No Surrender (2008)

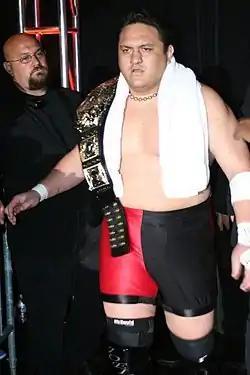
Samoa Joe holding the TNA World Heavyweight Championship belt wearing ring gear making his ring entrance

The main event at No Surrender was a Four Ways to Glory match for the TNA World Heavyweight Championship, in which the champion Samoa Joe defended the title against three competitors. This match was announced on the August 14 episode of TNA's television program "TNA Impact!," with Management Director Jim Cornette stating that three qualification matches would take place to determine the challengers to Joe over the weeks leading to No Surrender. The first qualifying match was on the August 21 episode of "Impact!", when Booker T defeated Rhino to take a spot in the match. Kurt Angle defeated Kevin Nash on the August 28 episode of "Impact!" to qualify for the contest. The final qualifier was Christian Cage, who defeated A.J. Styles on the September 4 episode of "Impact!."